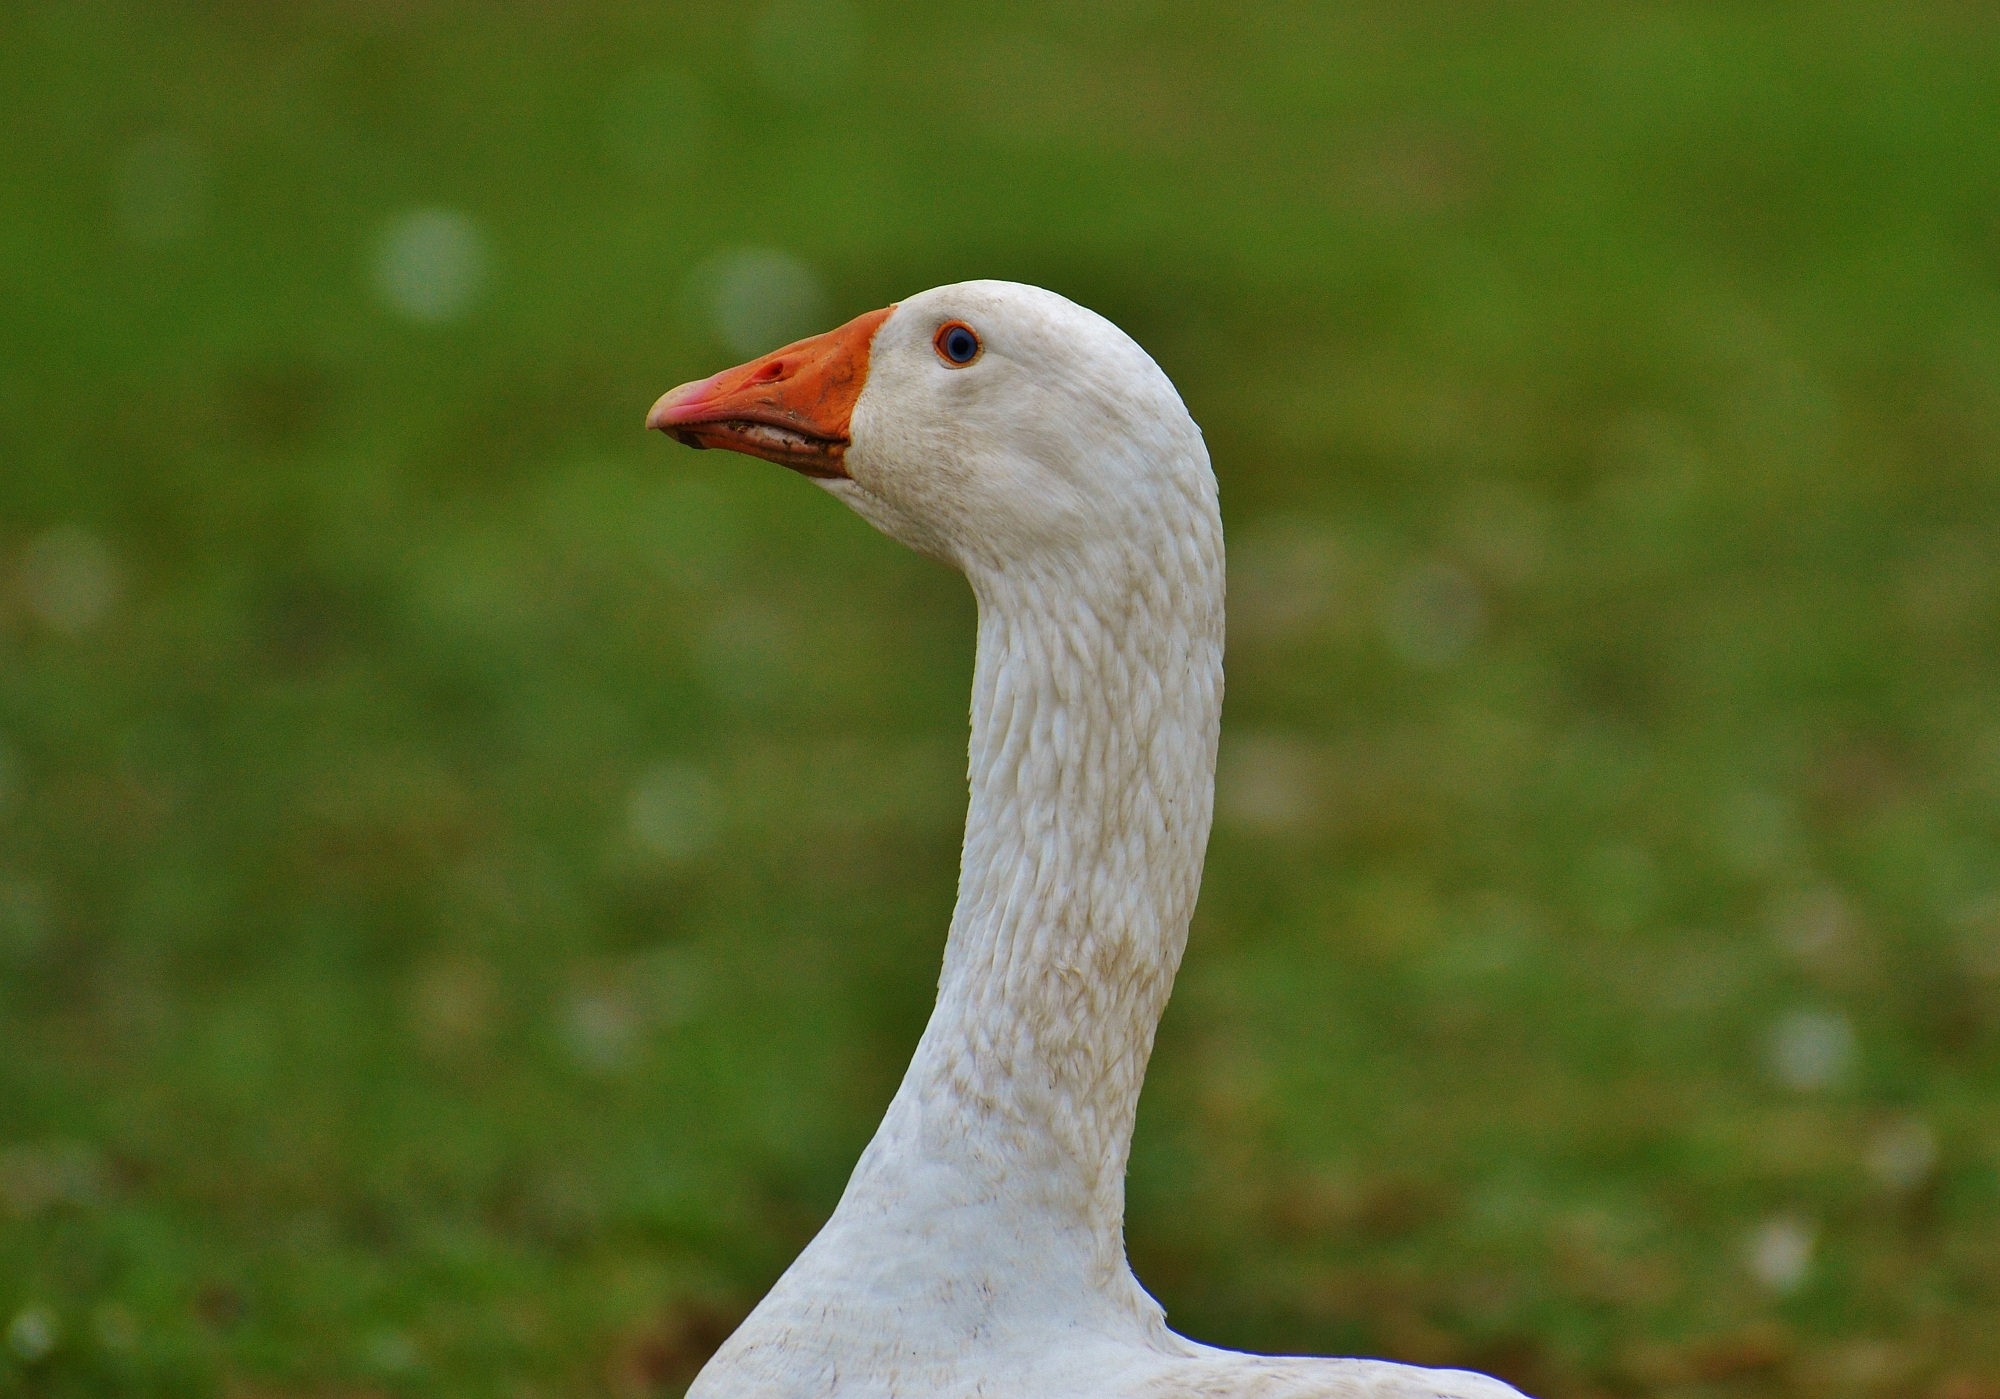
nature, bird, wing, white, farm, meadow, animal, cute, wildlife, beak, livestock, fauna, plumage, poultry, close up, swan, duck, goose, geese, vertebrate, bill, waterfowl, water bird, goose meadow, domestic goose, ducks geese and swans